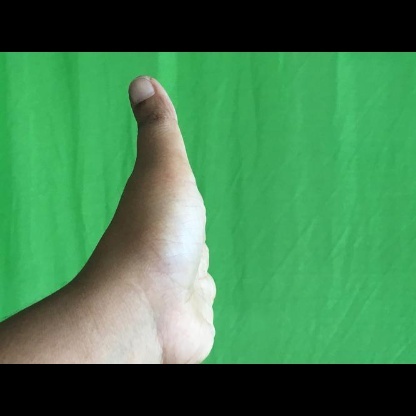
Mudra: Ardhachandran